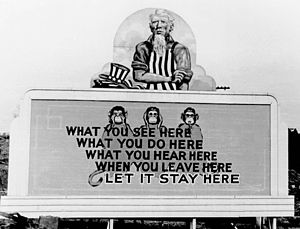
Manhattan Project / Spionage
En plakat som opfordrer til hemmeligholdelse af hvad der foregår på Oak Ridge.
"Manhattan Project eller Manhattanprojektet var et forsknings- og udviklingsprogram, som under amerikansk ledelse og med deltagelse af Storbritannien og Canada førte til fremstillingen af de første atombomber under 2. verdenskrig. Fra 1942 til 1946 blev projektet ledet af generalmajor Leslie Groves fra den amerikanske hærs ingeniørkorps. Hærens del af projektet fik betegnelsen Manhattan District. Betegnelsen ""Manhattan"" afløste med tiden det officielle kodenavn ""Development of Substitute Materials"" for hele projektet. Undervejs opslugte Manhattanprojektet dens tidligere britiske modpart, som kaldtes Tube Alloys. Blandt de fysikere, som bidrog til atombombens skabelse, var Albert Einstein og Niels Bohr.